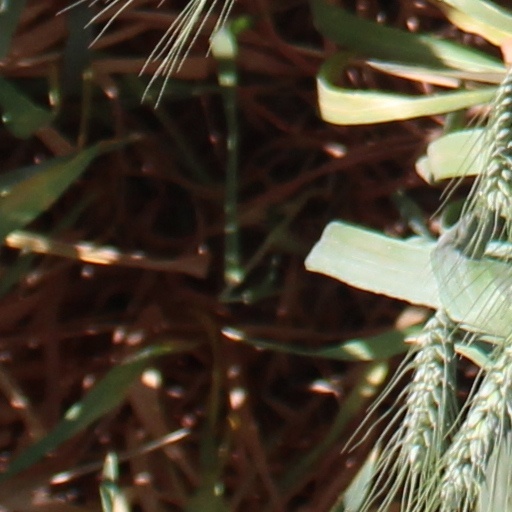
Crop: wheat